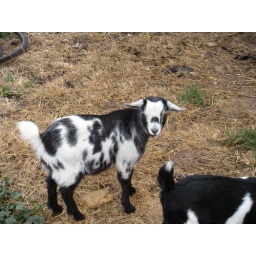
this is the one female that has more gray in her. ready asap